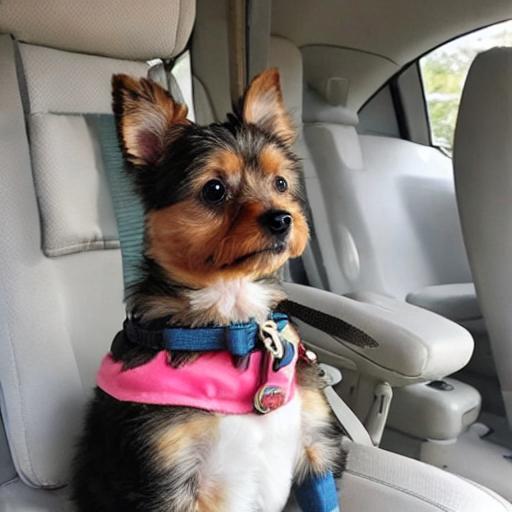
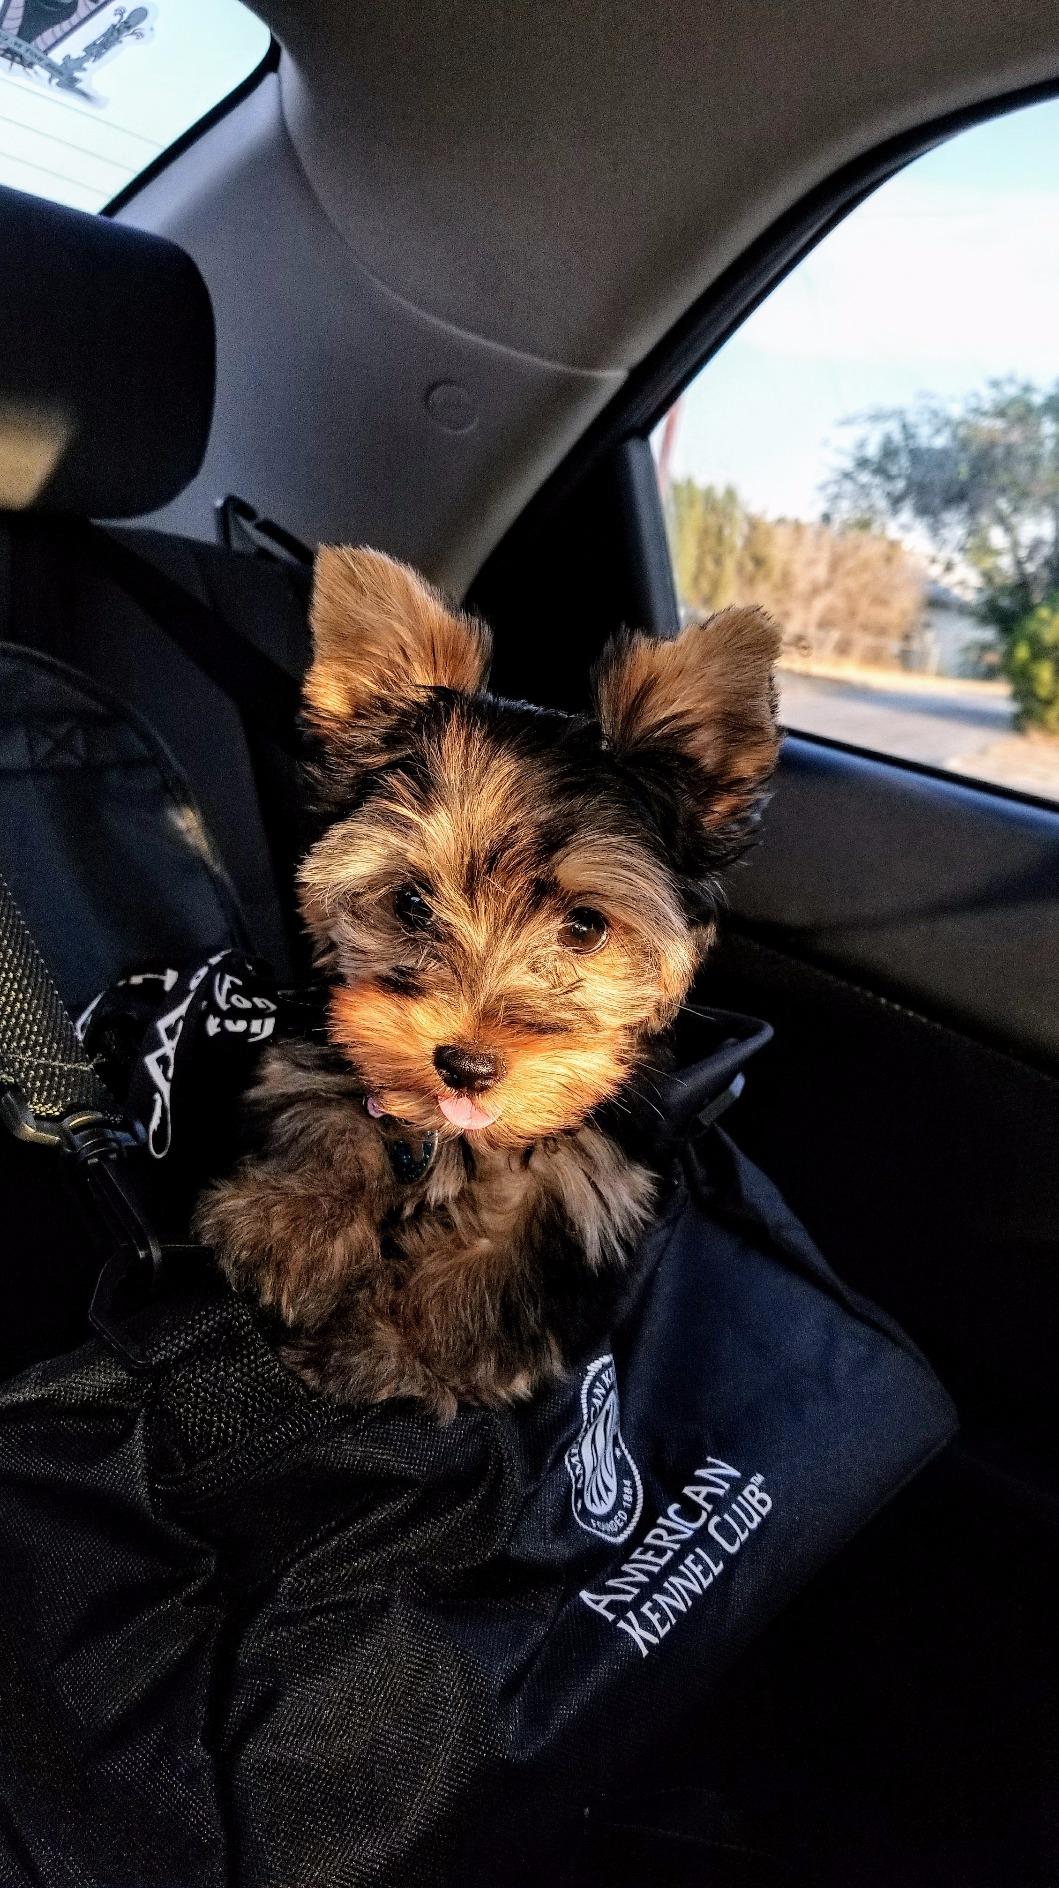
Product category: items_kennel
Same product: no